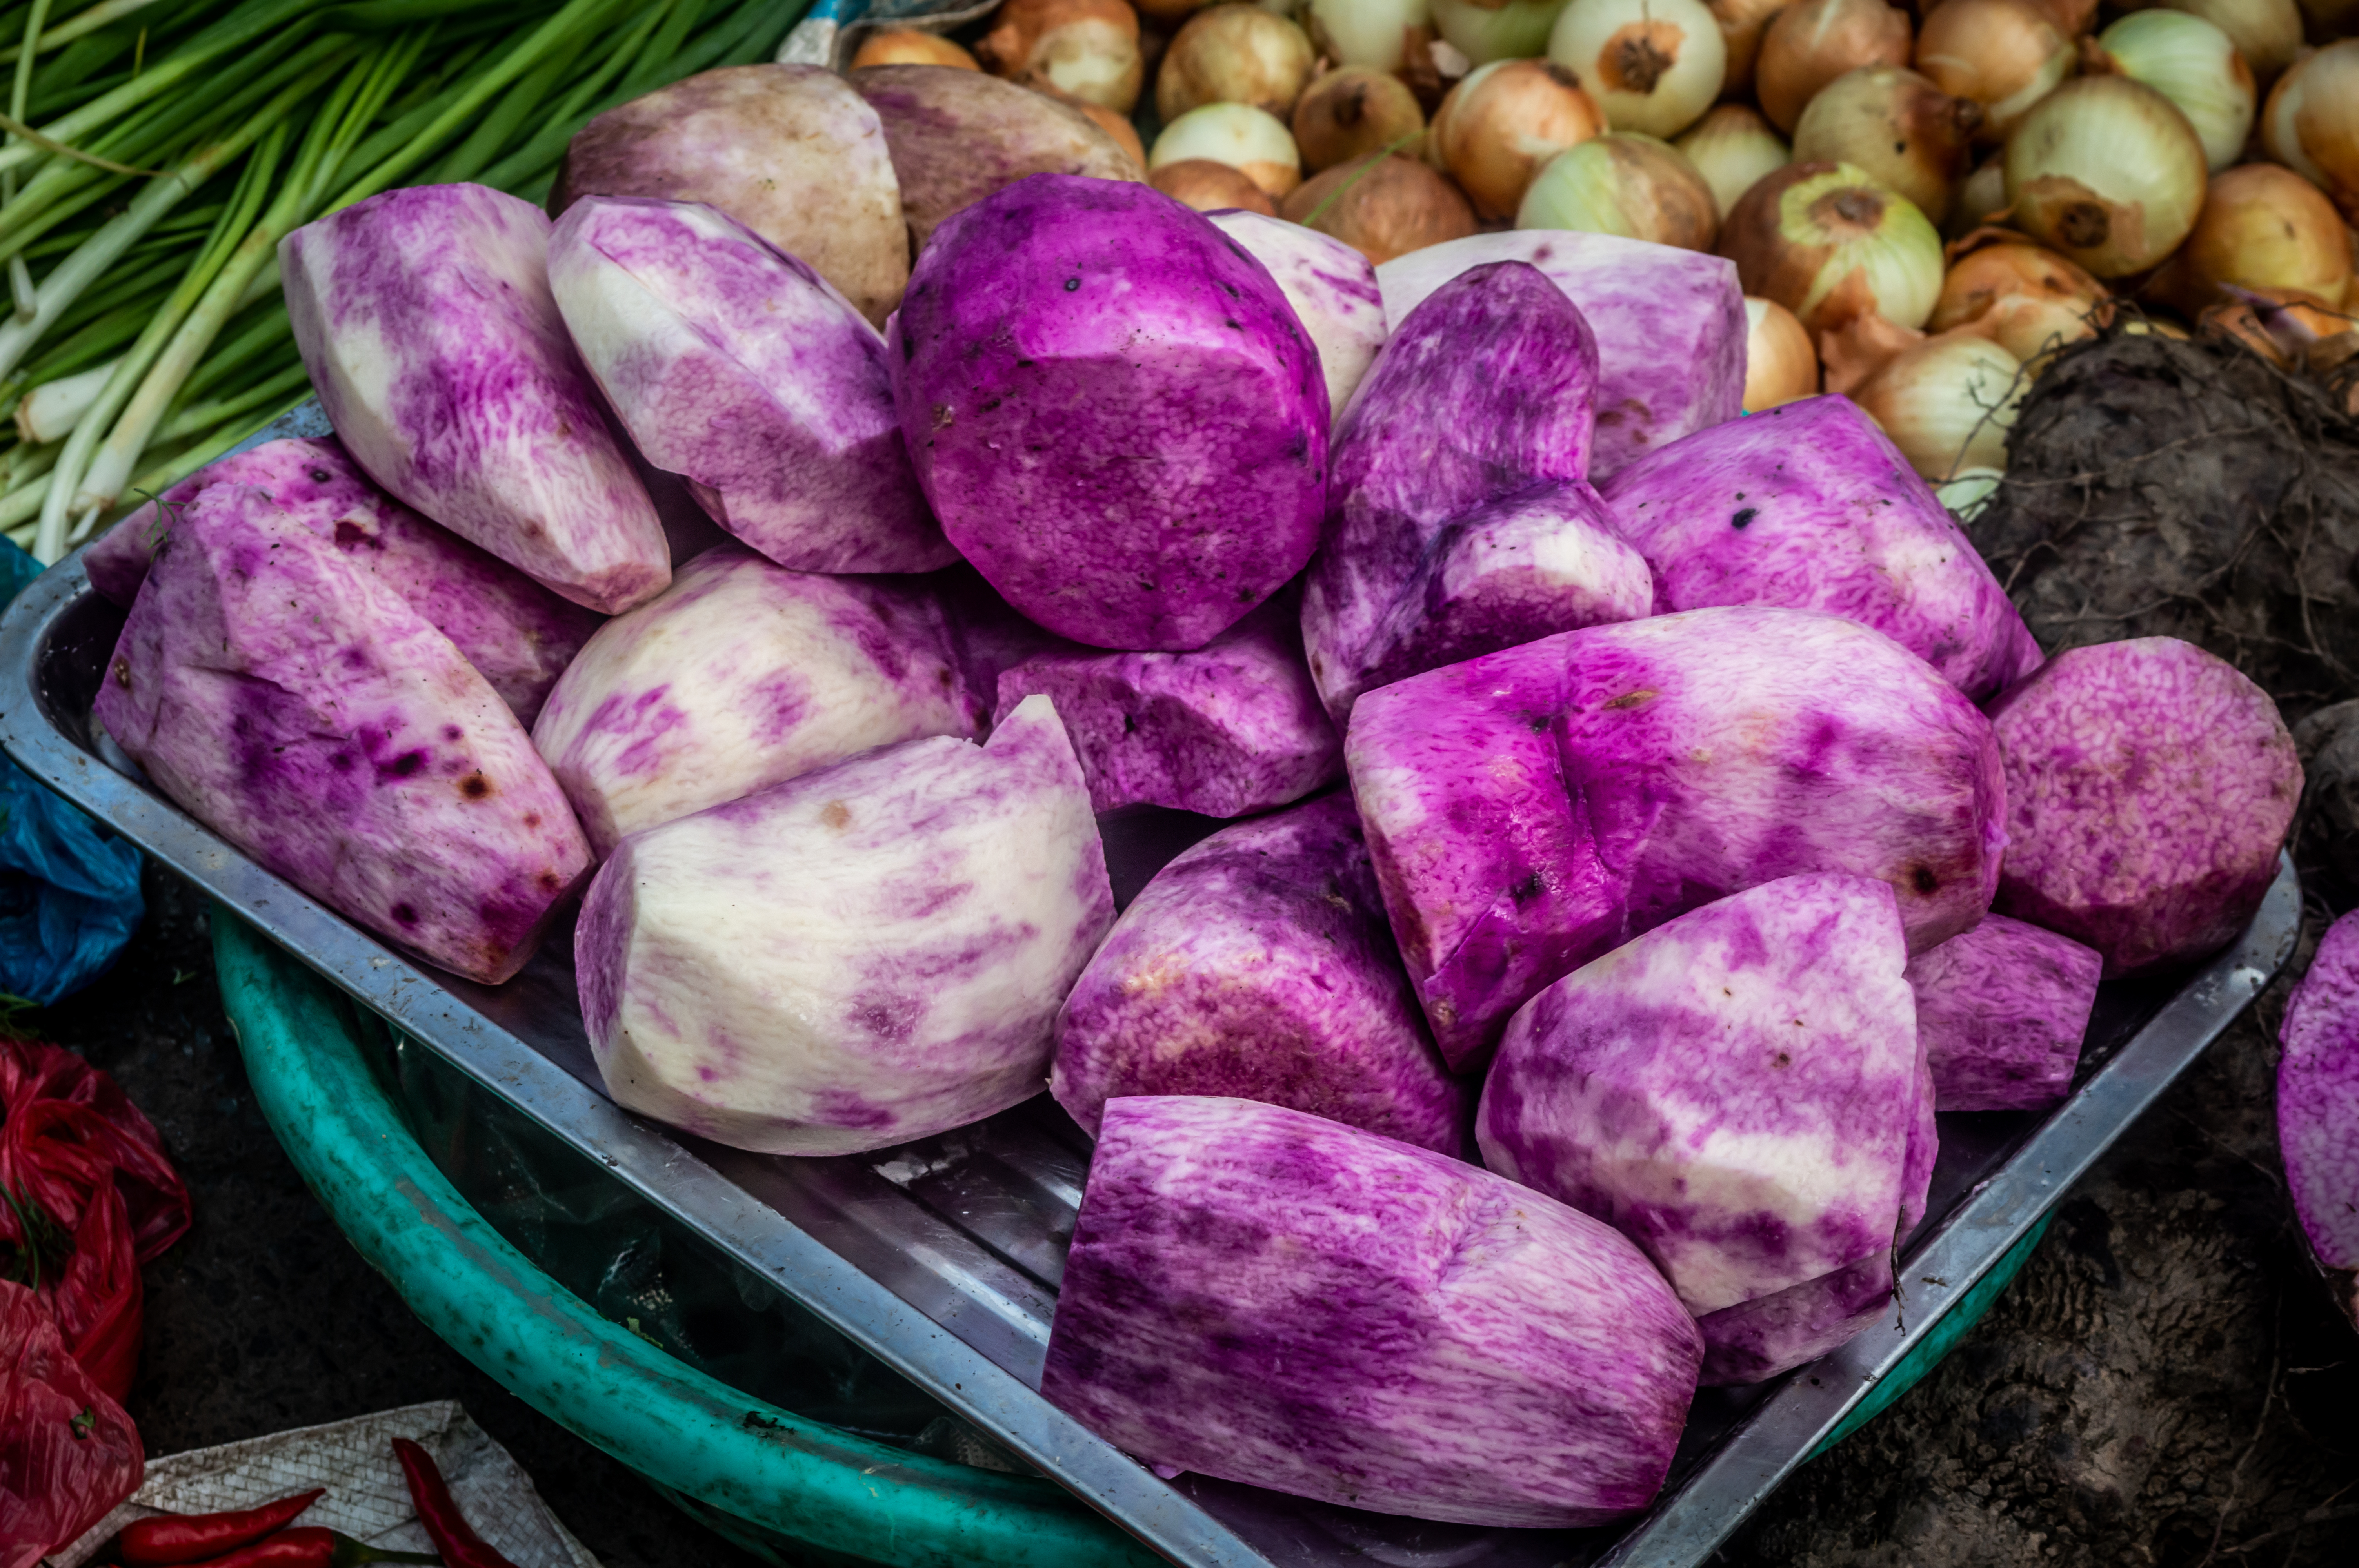
asia, asian, banana, business, carrot, colorful, cucumber, eggplant, farmer, food, fresh, fruit, fruits, green, hat, herbs, island, local, mango, market, marketplace, melo, orange, oriental, papaya, people, phu, quoc, saigon, seller, selling, stall, street, taro, tomato, traditional, traditonal, travel, tropical, vegetable, vegetables, vendor, vietnam, vietnamese, watermelon, woman, root vegetable, potato, tuber, local food, purple, produce, rutabaga, solanum, Adirondack blue potato, leaf vegetable, plant, cruciferous vegetables, turnip, sweet potato, Purple yam, superfood, beet, cuisine, dish